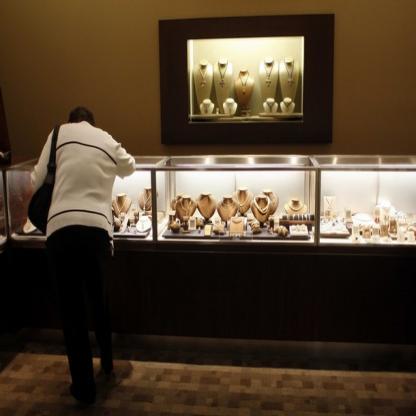
Scene: Indoor